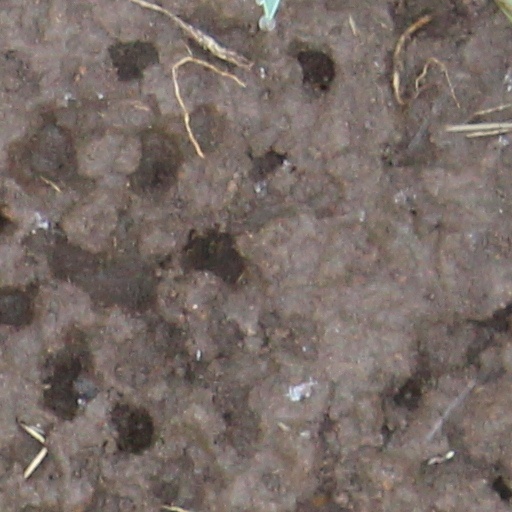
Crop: wheat